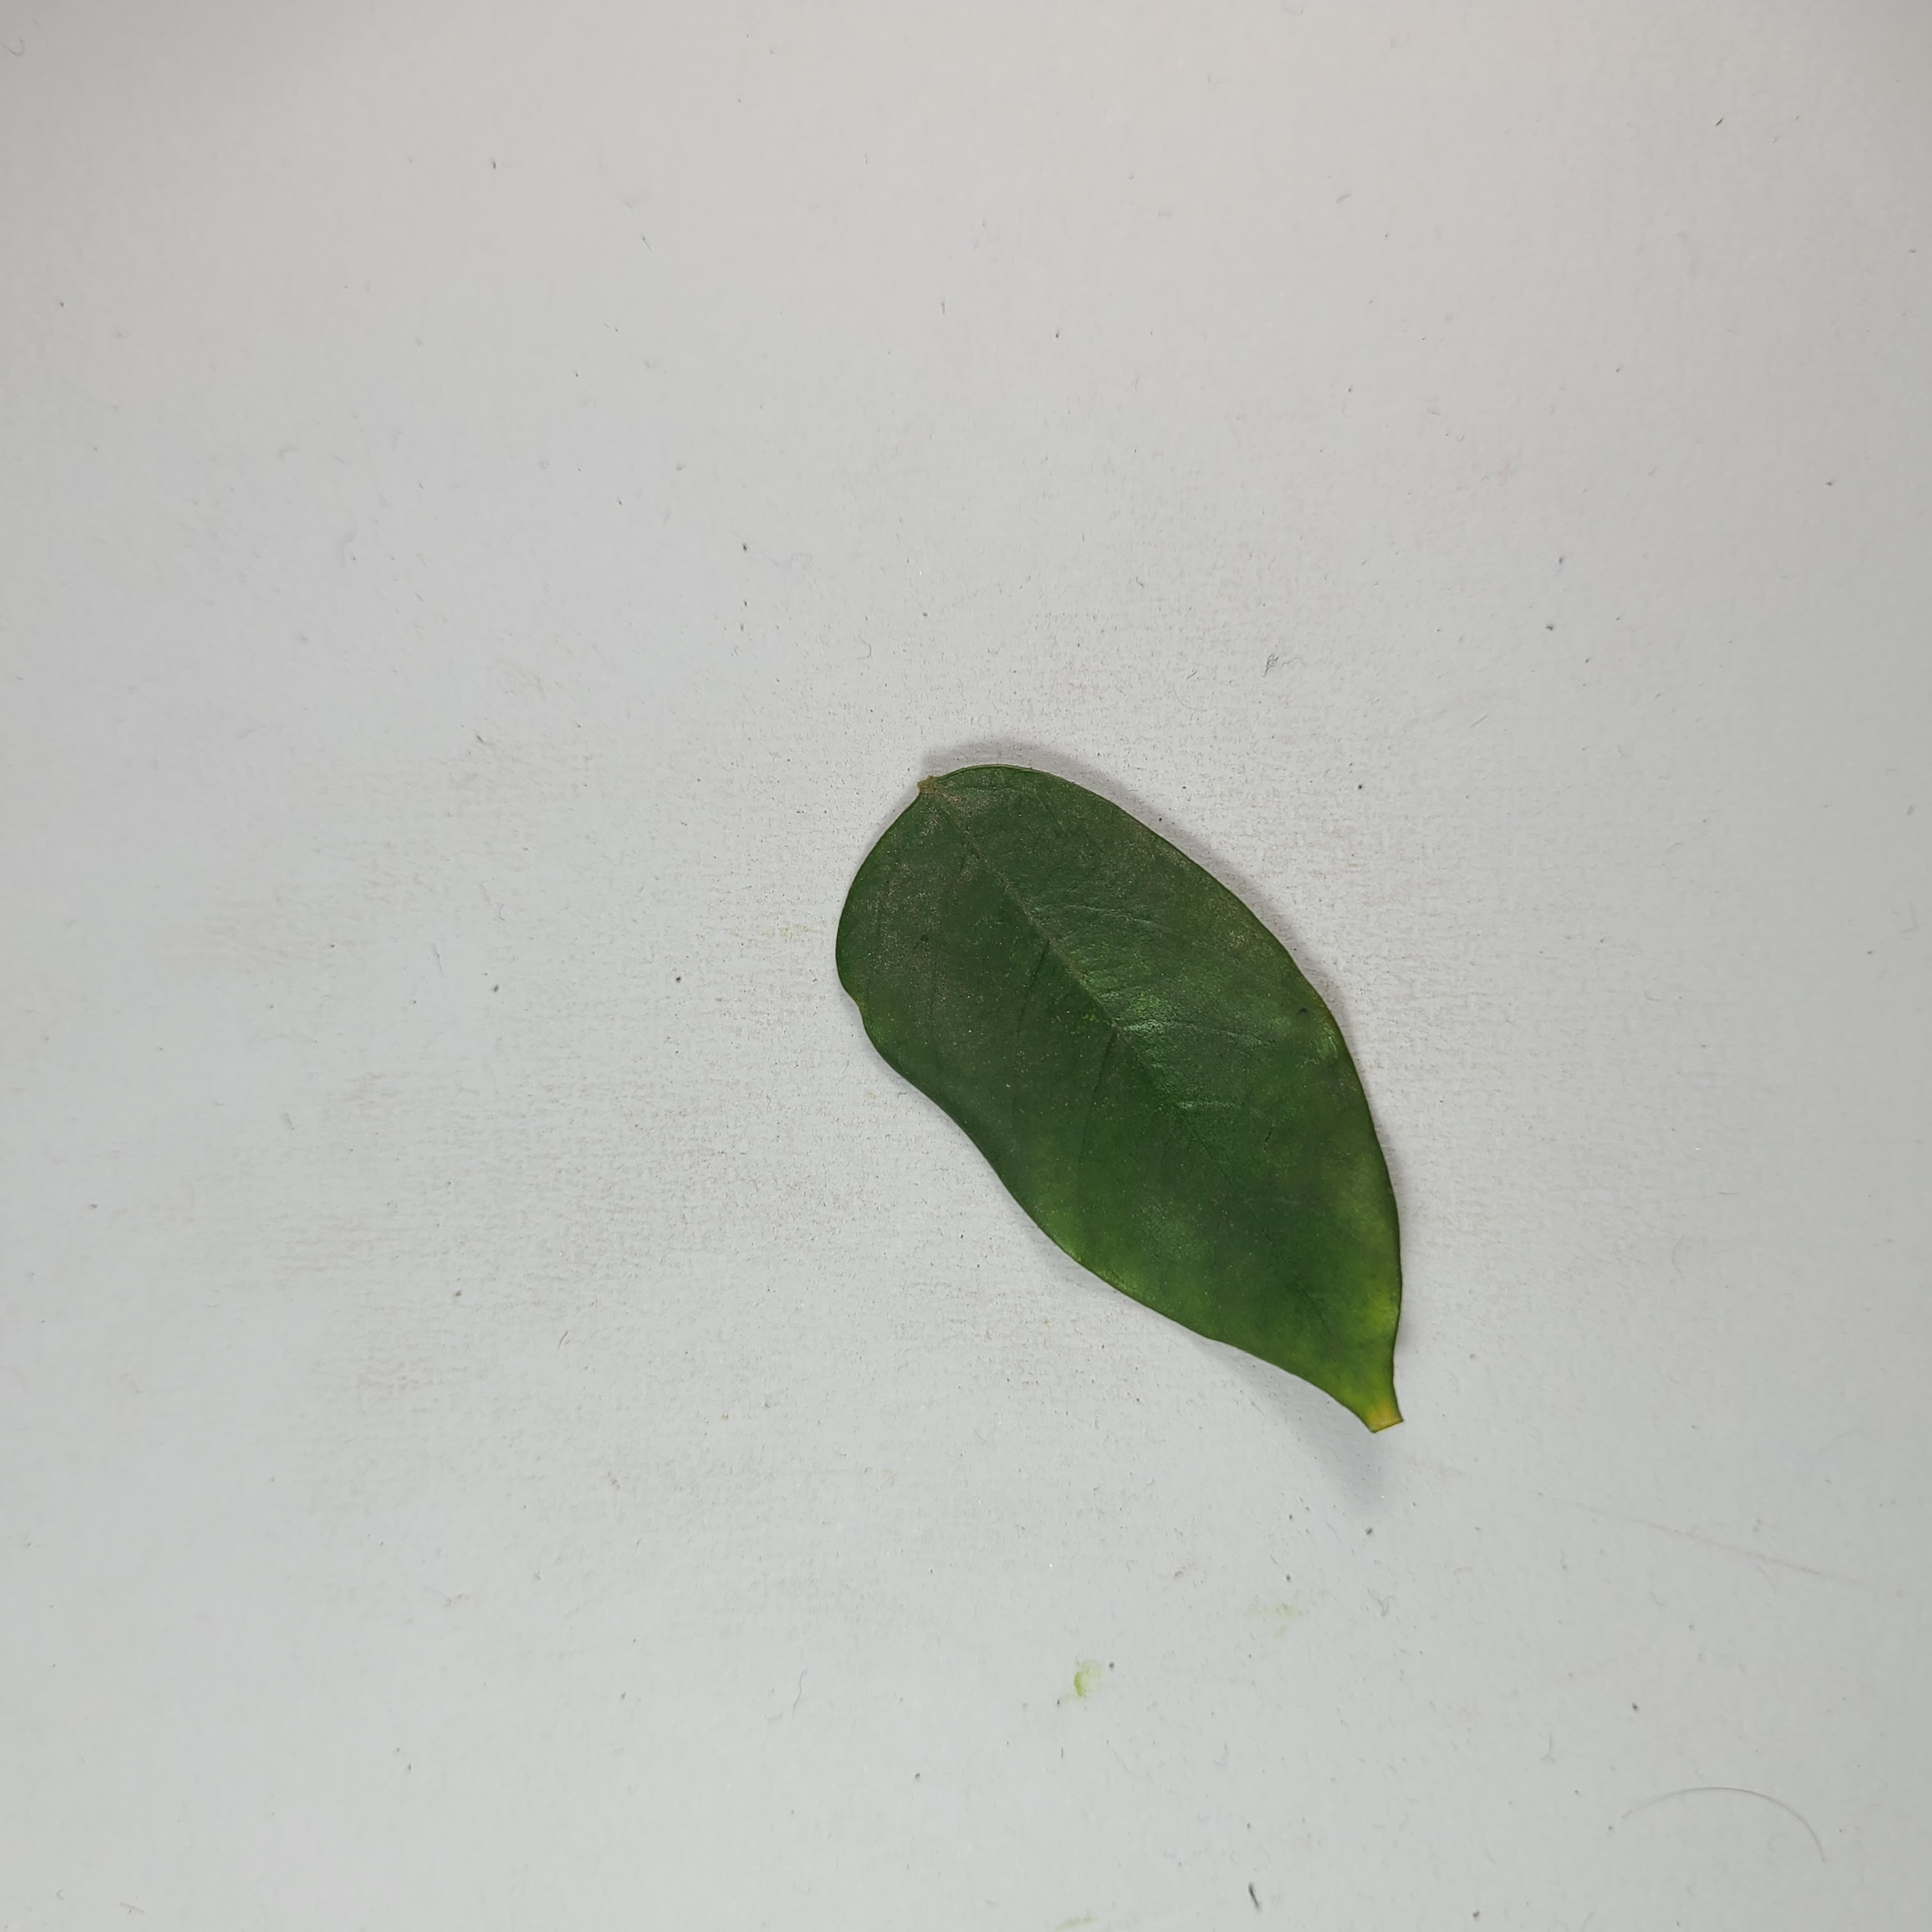
Label: Healthy Leaves